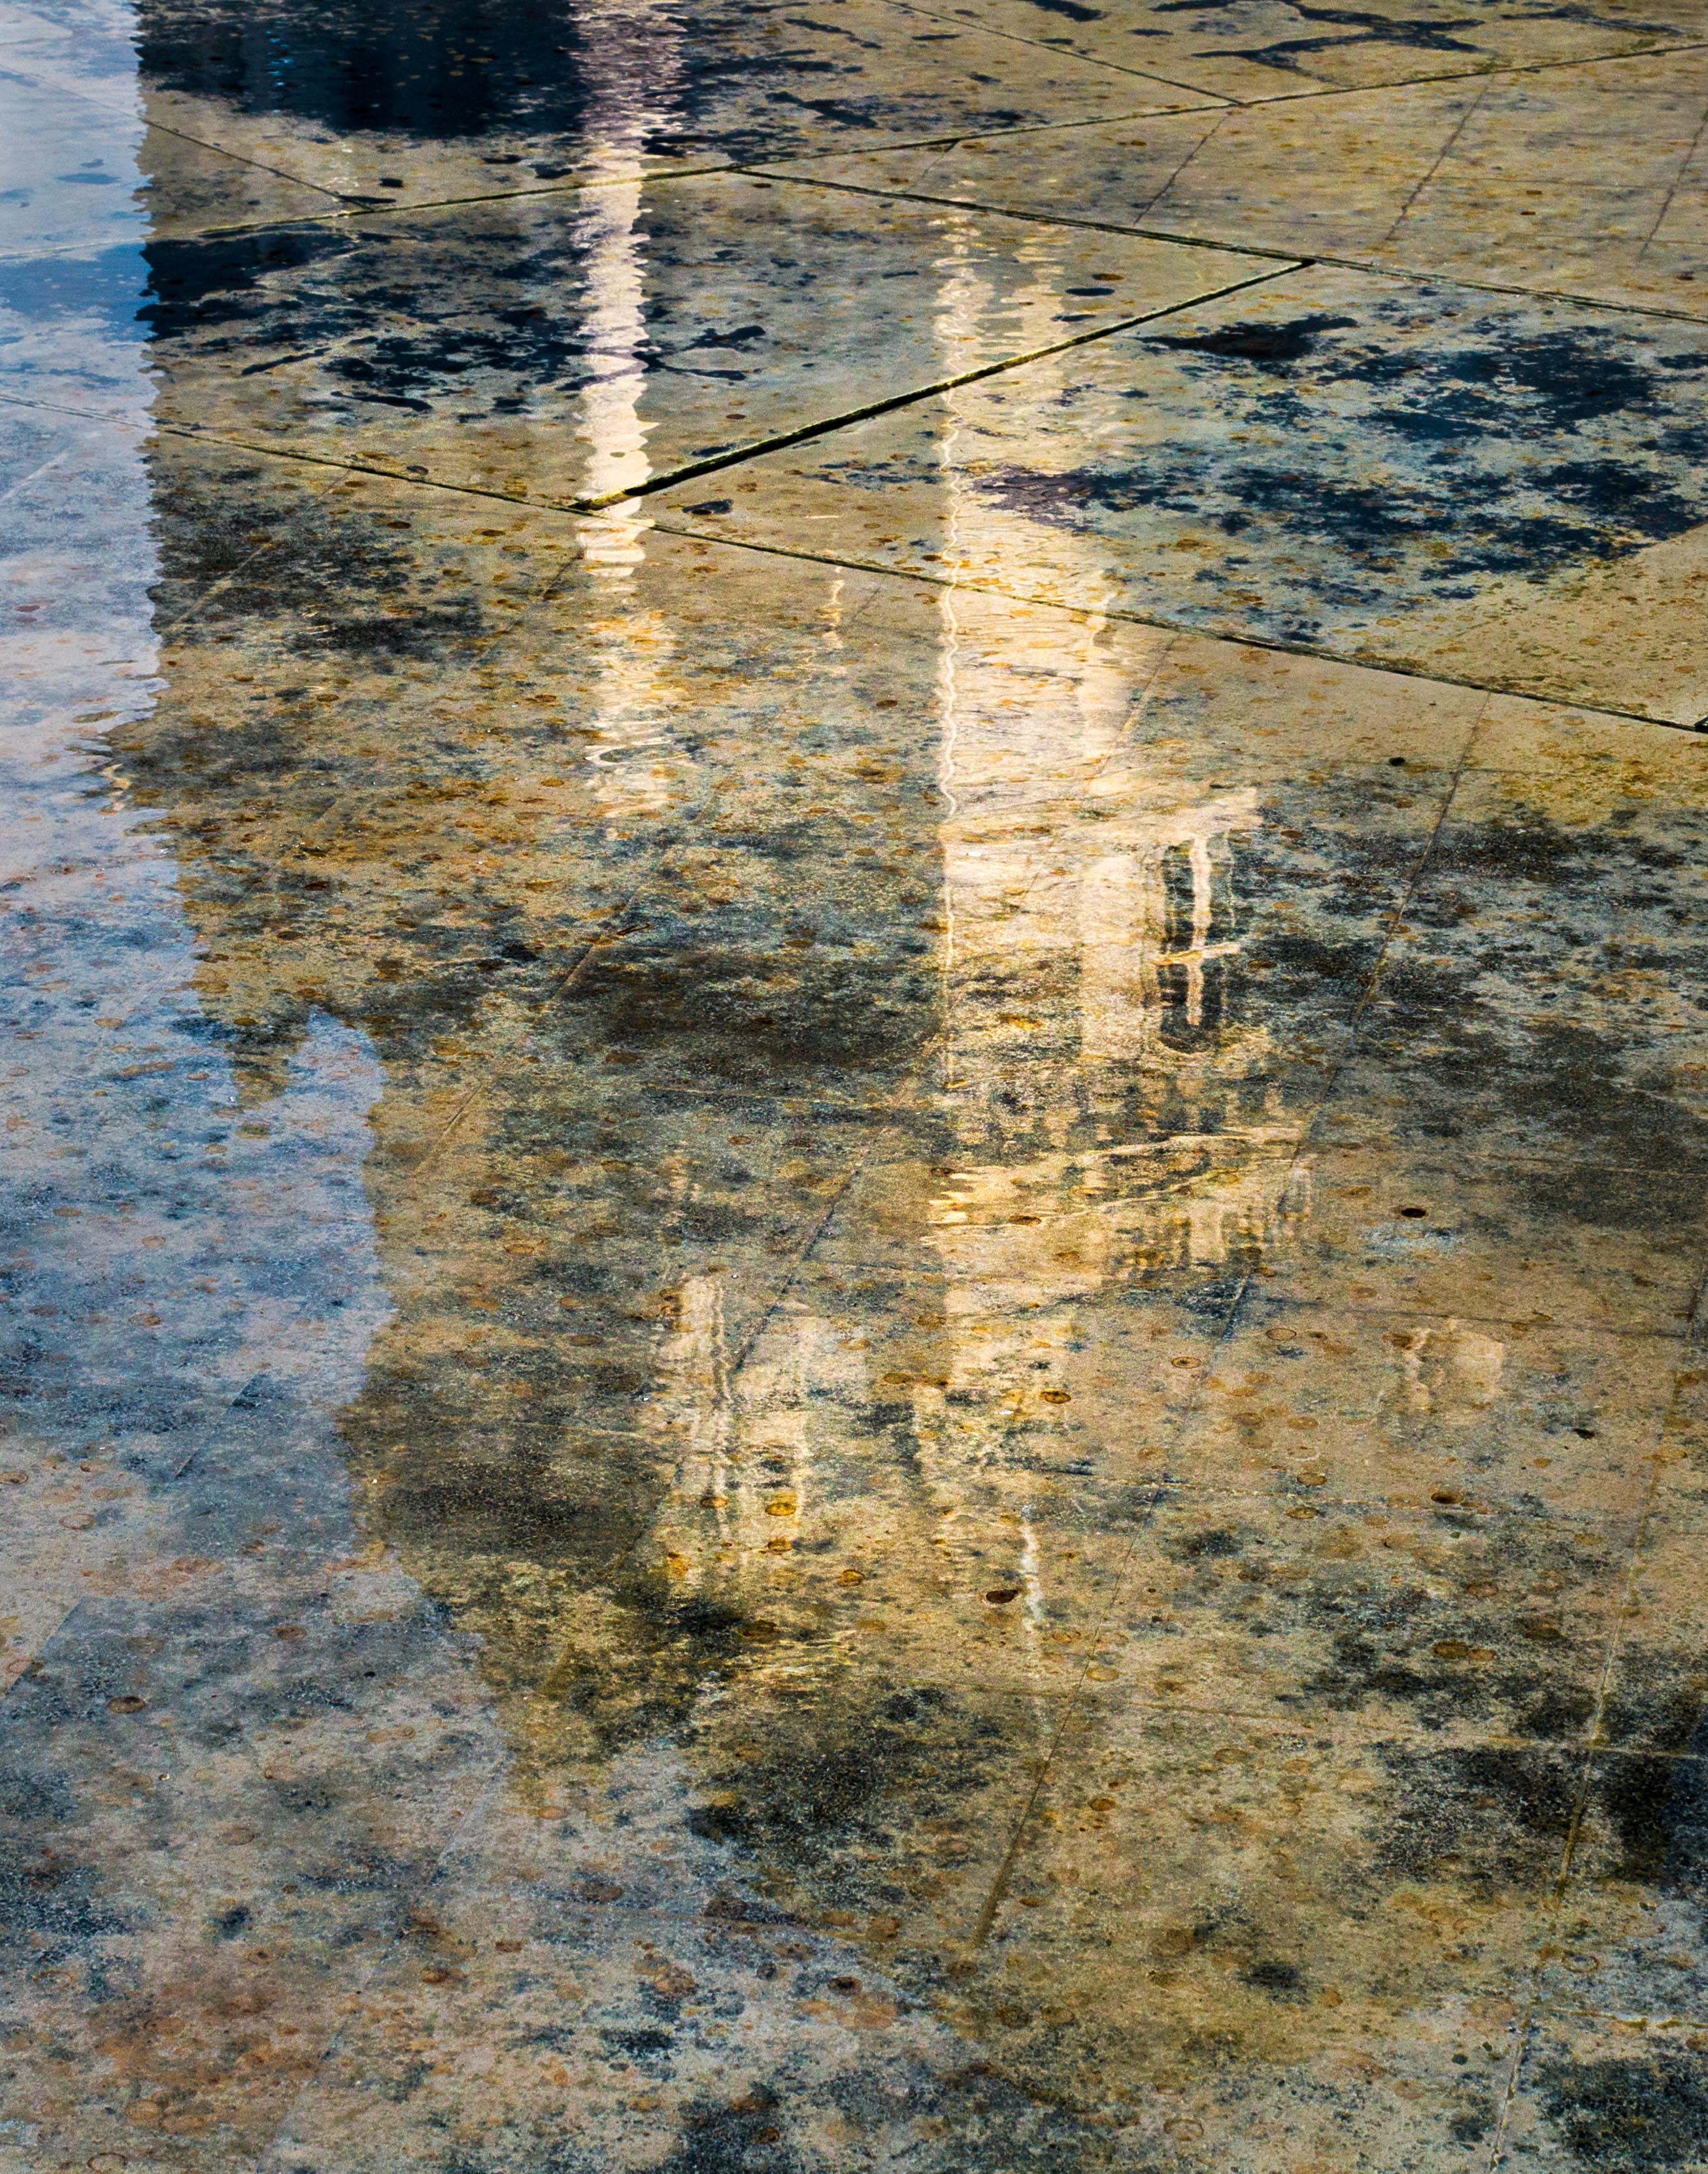
sea, coast, water, rock, wood, sunlight, texture, shore, wave, building, paris, pool, france, reflection, louvre, color, material, courtyard, wetland, fountain, still, subtle, 2552, flooring